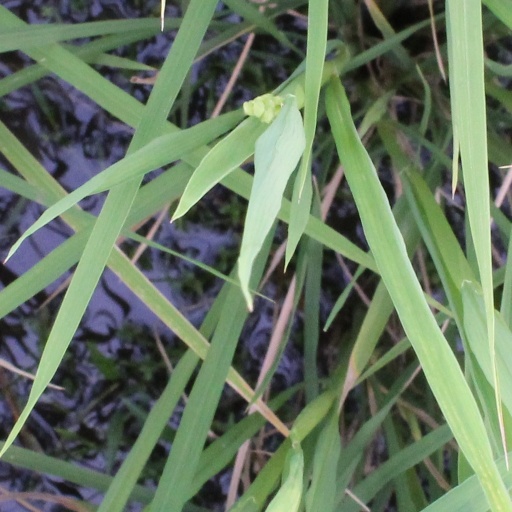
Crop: rice